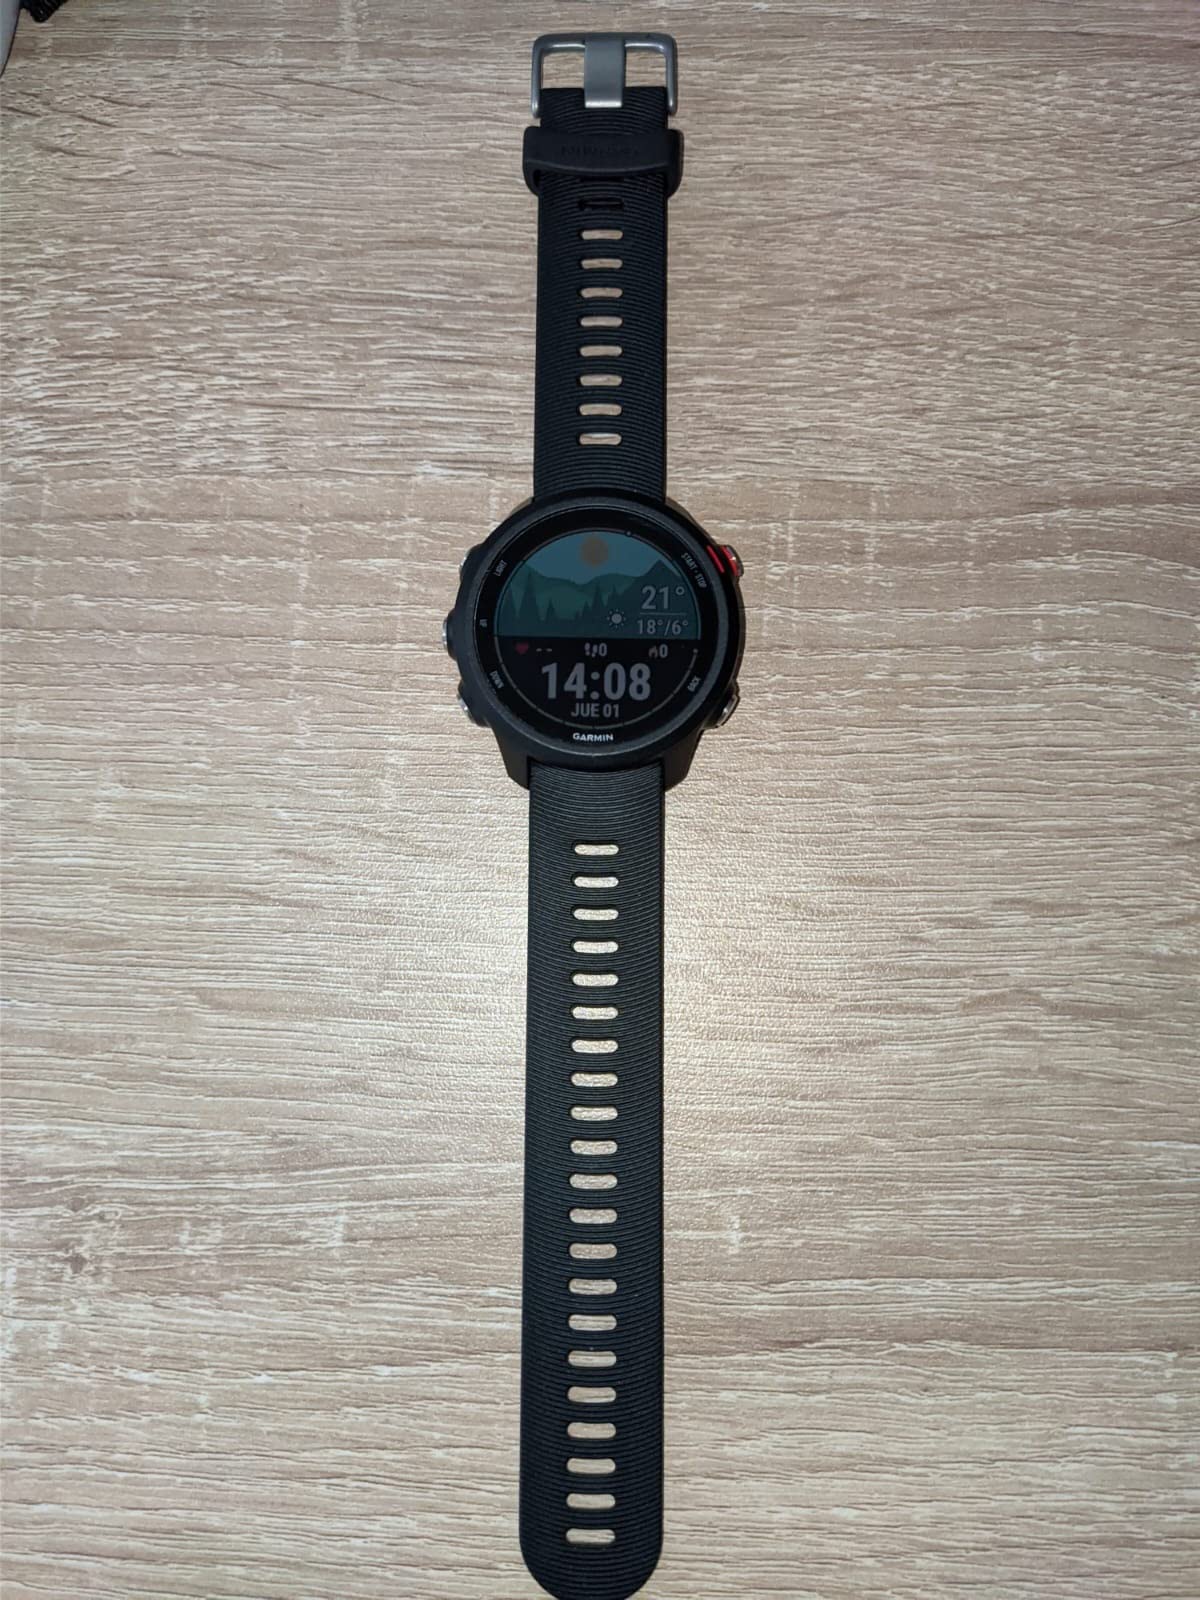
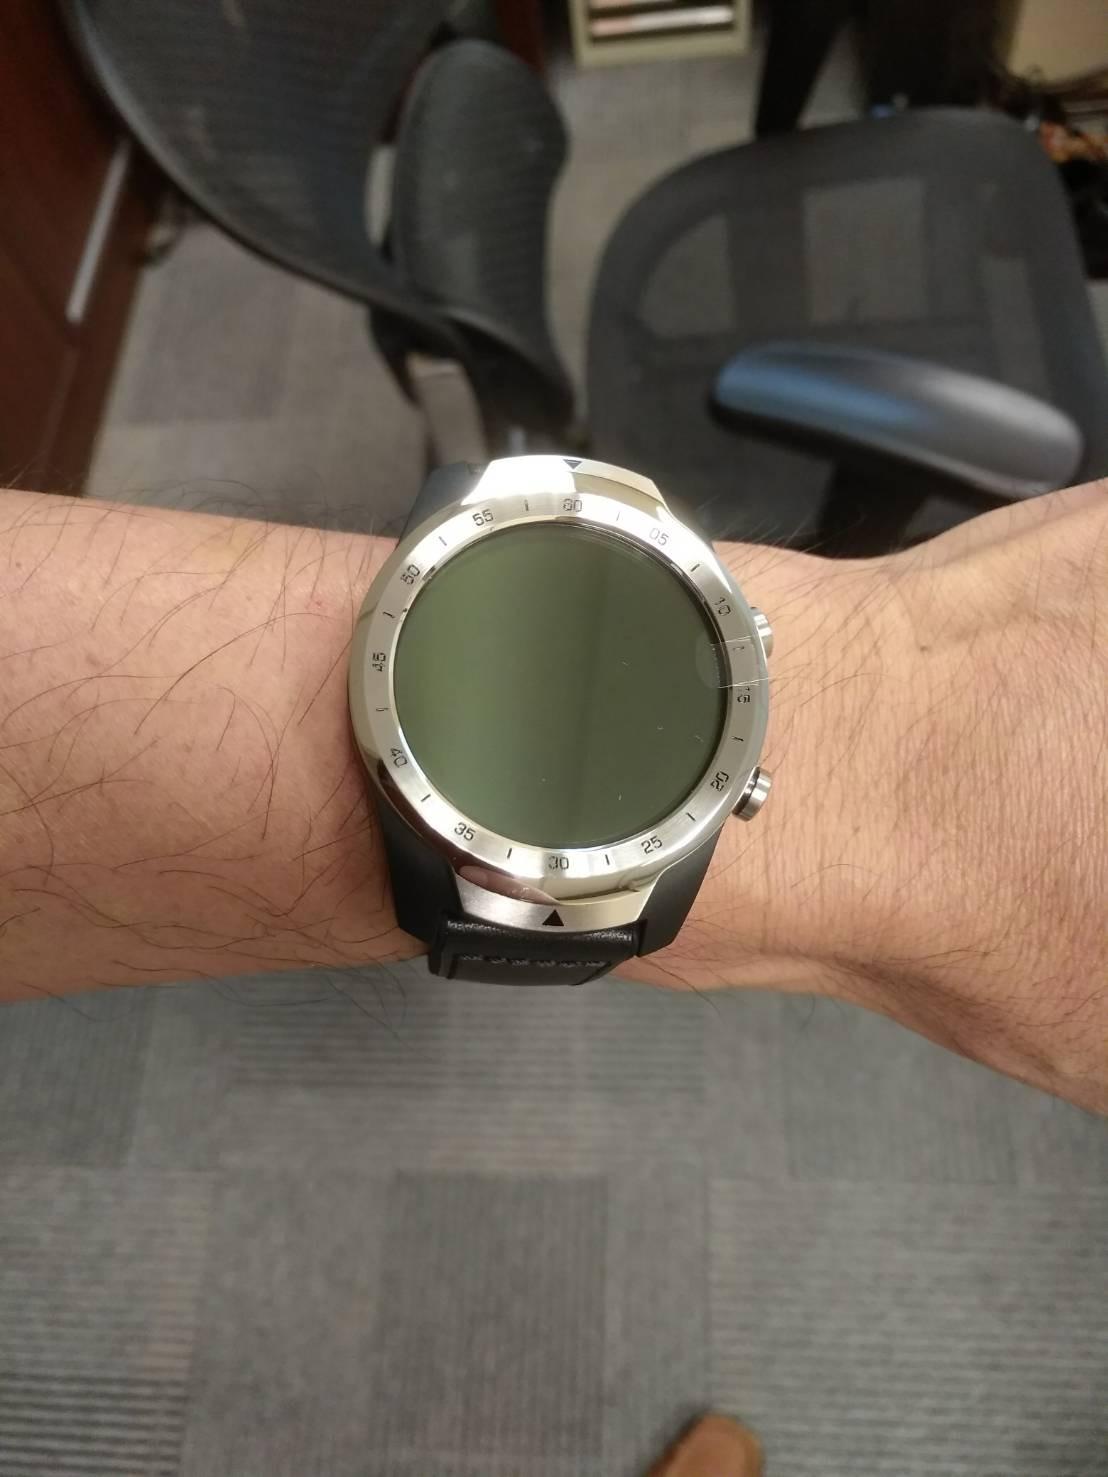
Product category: smartwatch
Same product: no